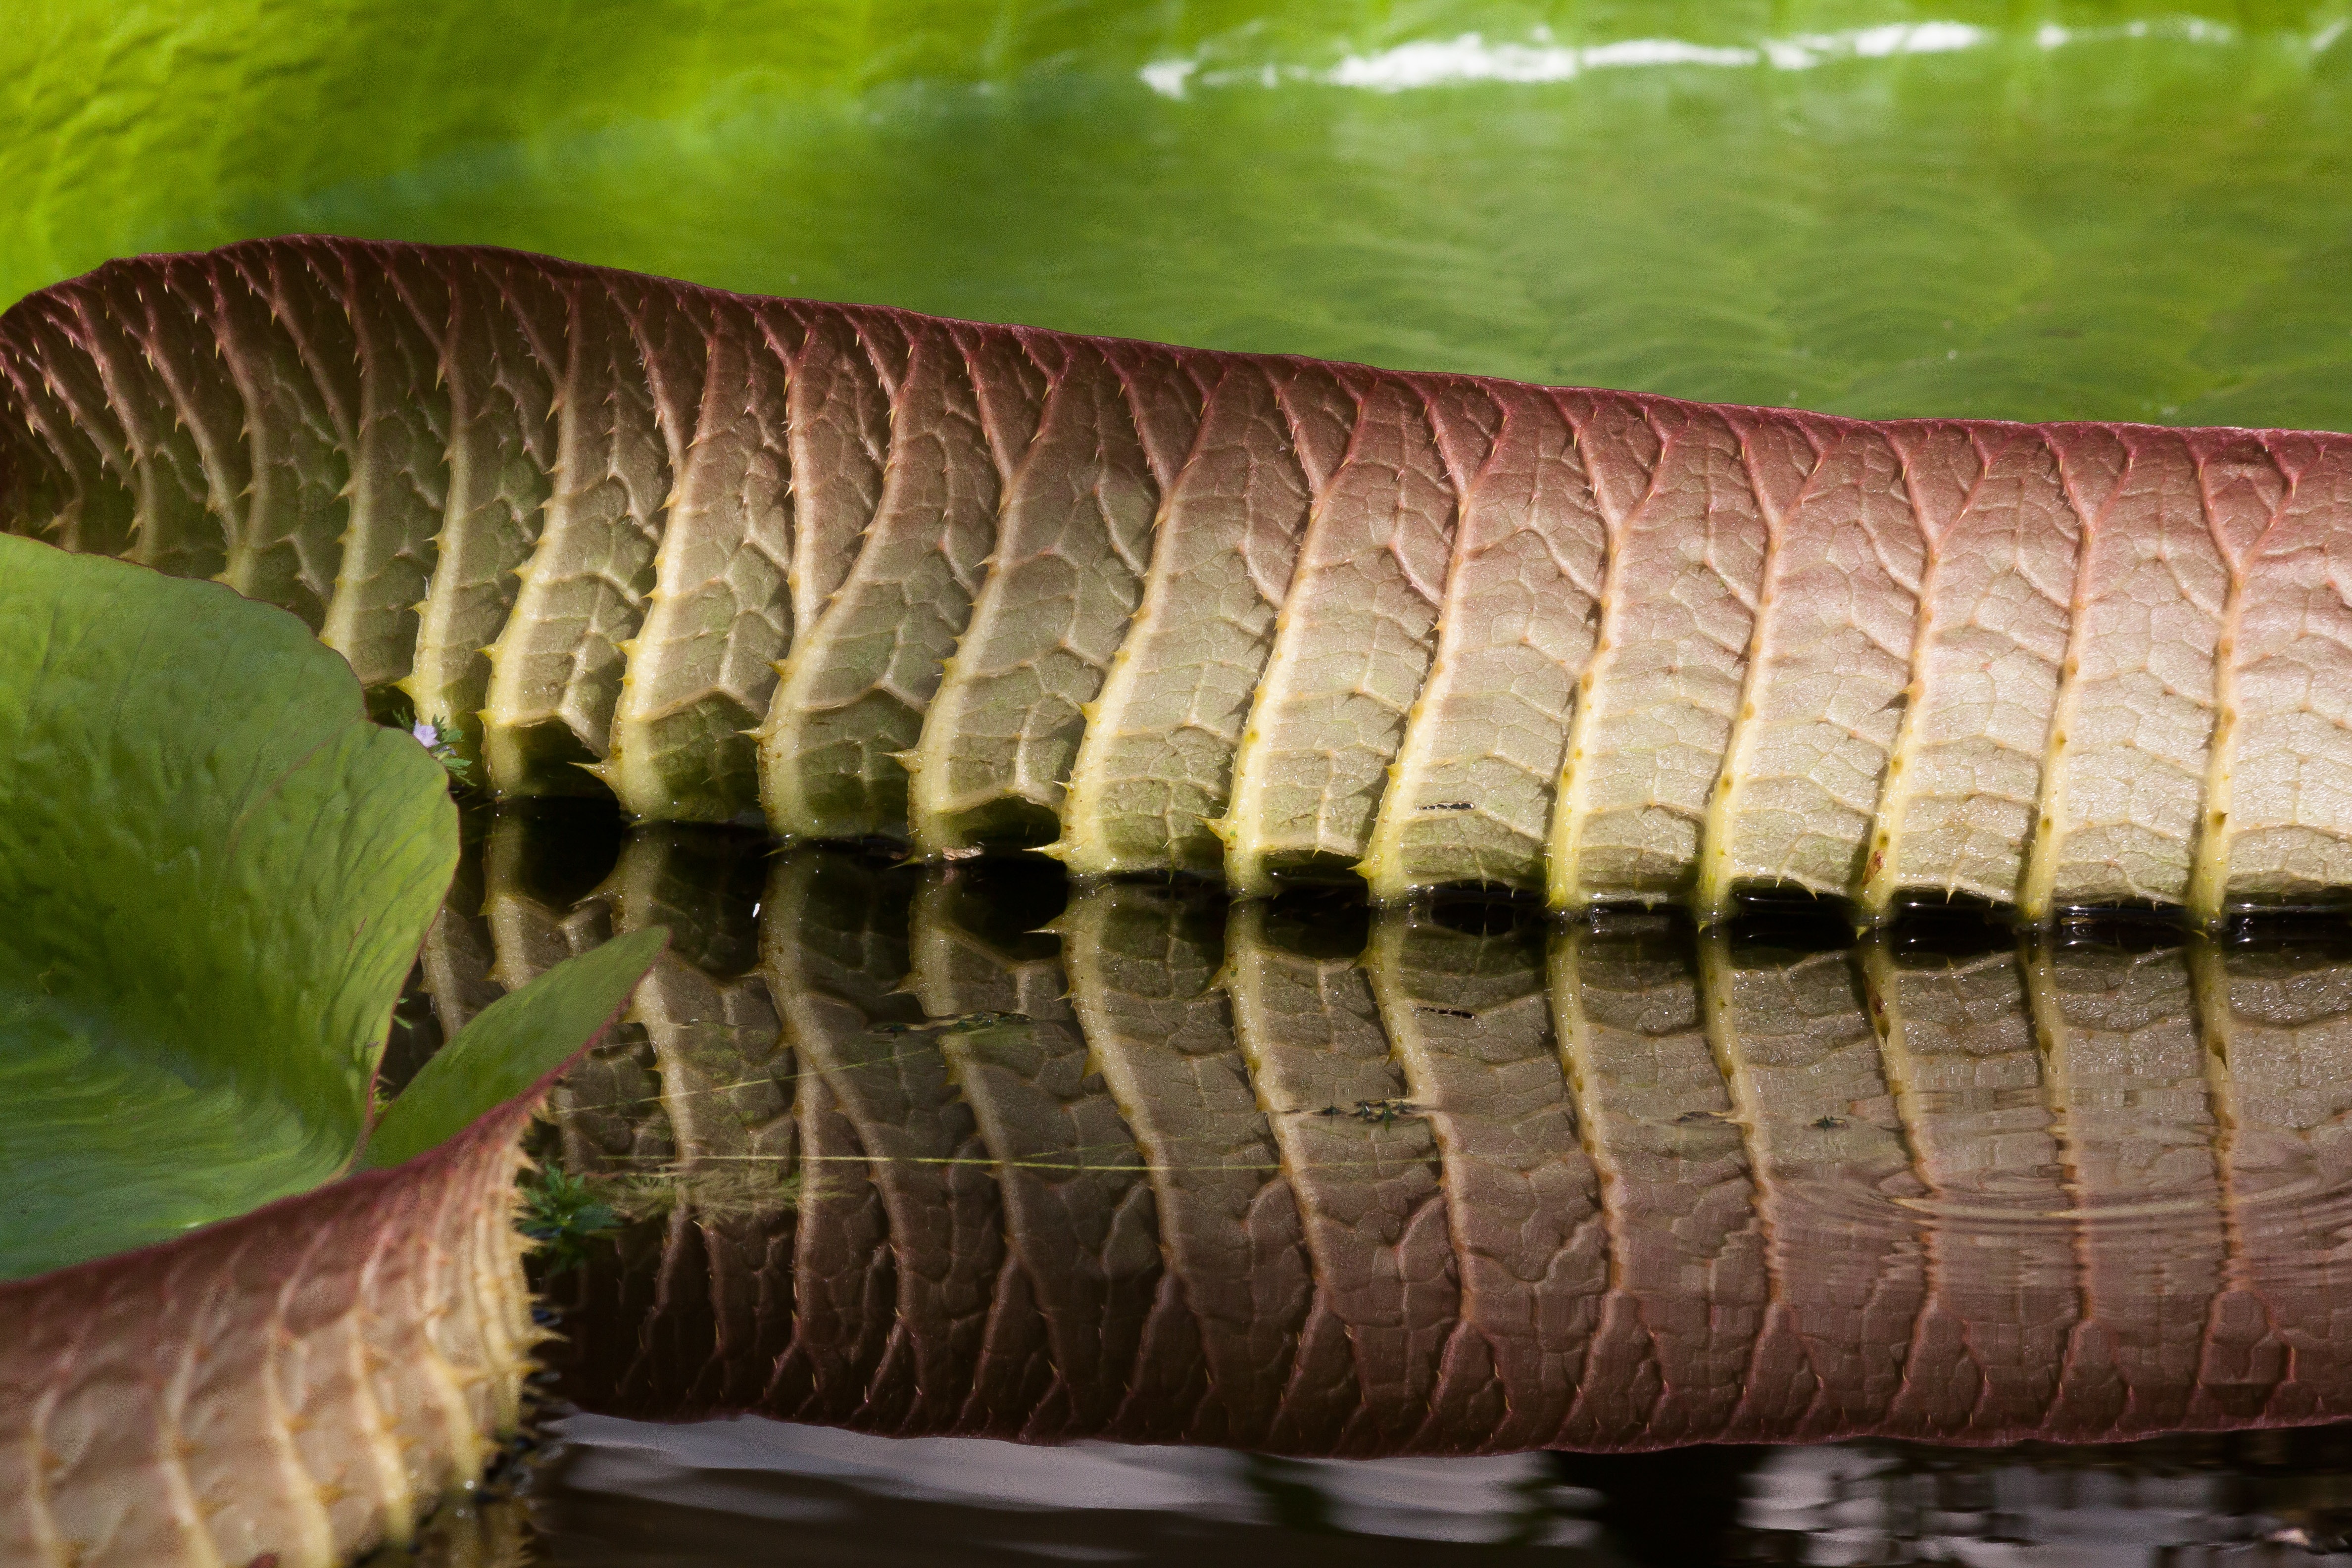
water, nature, plant, leaf, lake, pond, food, green, produce, yellow, water lily, flowers, close up, leaves, nymphaeaceae, argentina, brazil, tropics, aquatic plants, mirroring, macro photography, lake rosengew chs, silent waters, biotope, victoria cruziana, santa cruz giant water lily